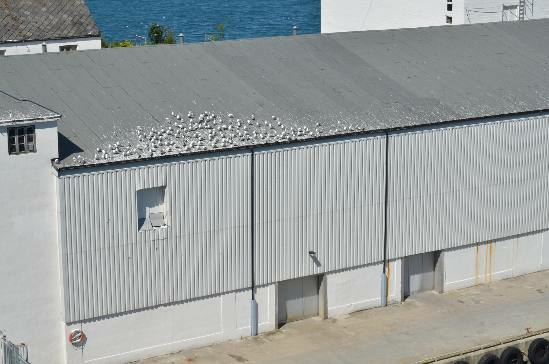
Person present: No